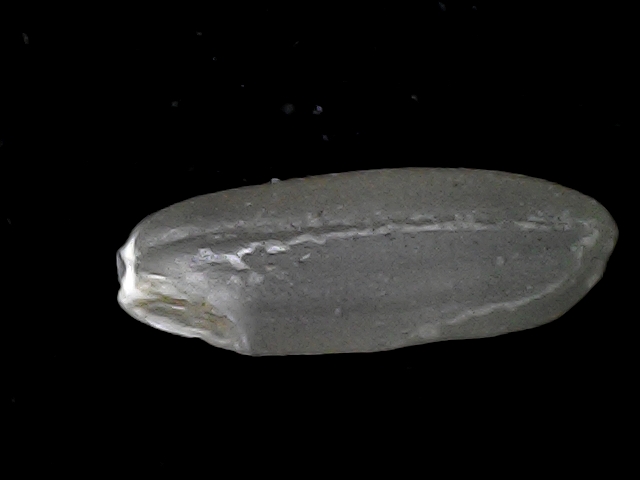
Rice variety: BD93